Donald's Quay

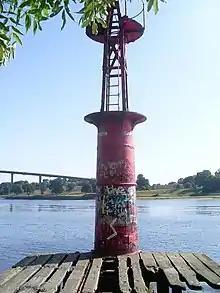
Donald's Quay Light

The original Erskine Ferry ran from Donald's Quay to the Ferry House at Erskine on a route that made use of the tides to assist the ferry prior to a chain being laid and finally powered vessels being introduced at a different site further up river. By 1863 and probably somewhat earlier, Donald's Quay was no longer in use as a terminus for the Erskine Ferry. The location of the quay close to the canal would have allowed passengers carried on canal boats to easily access the ferry.